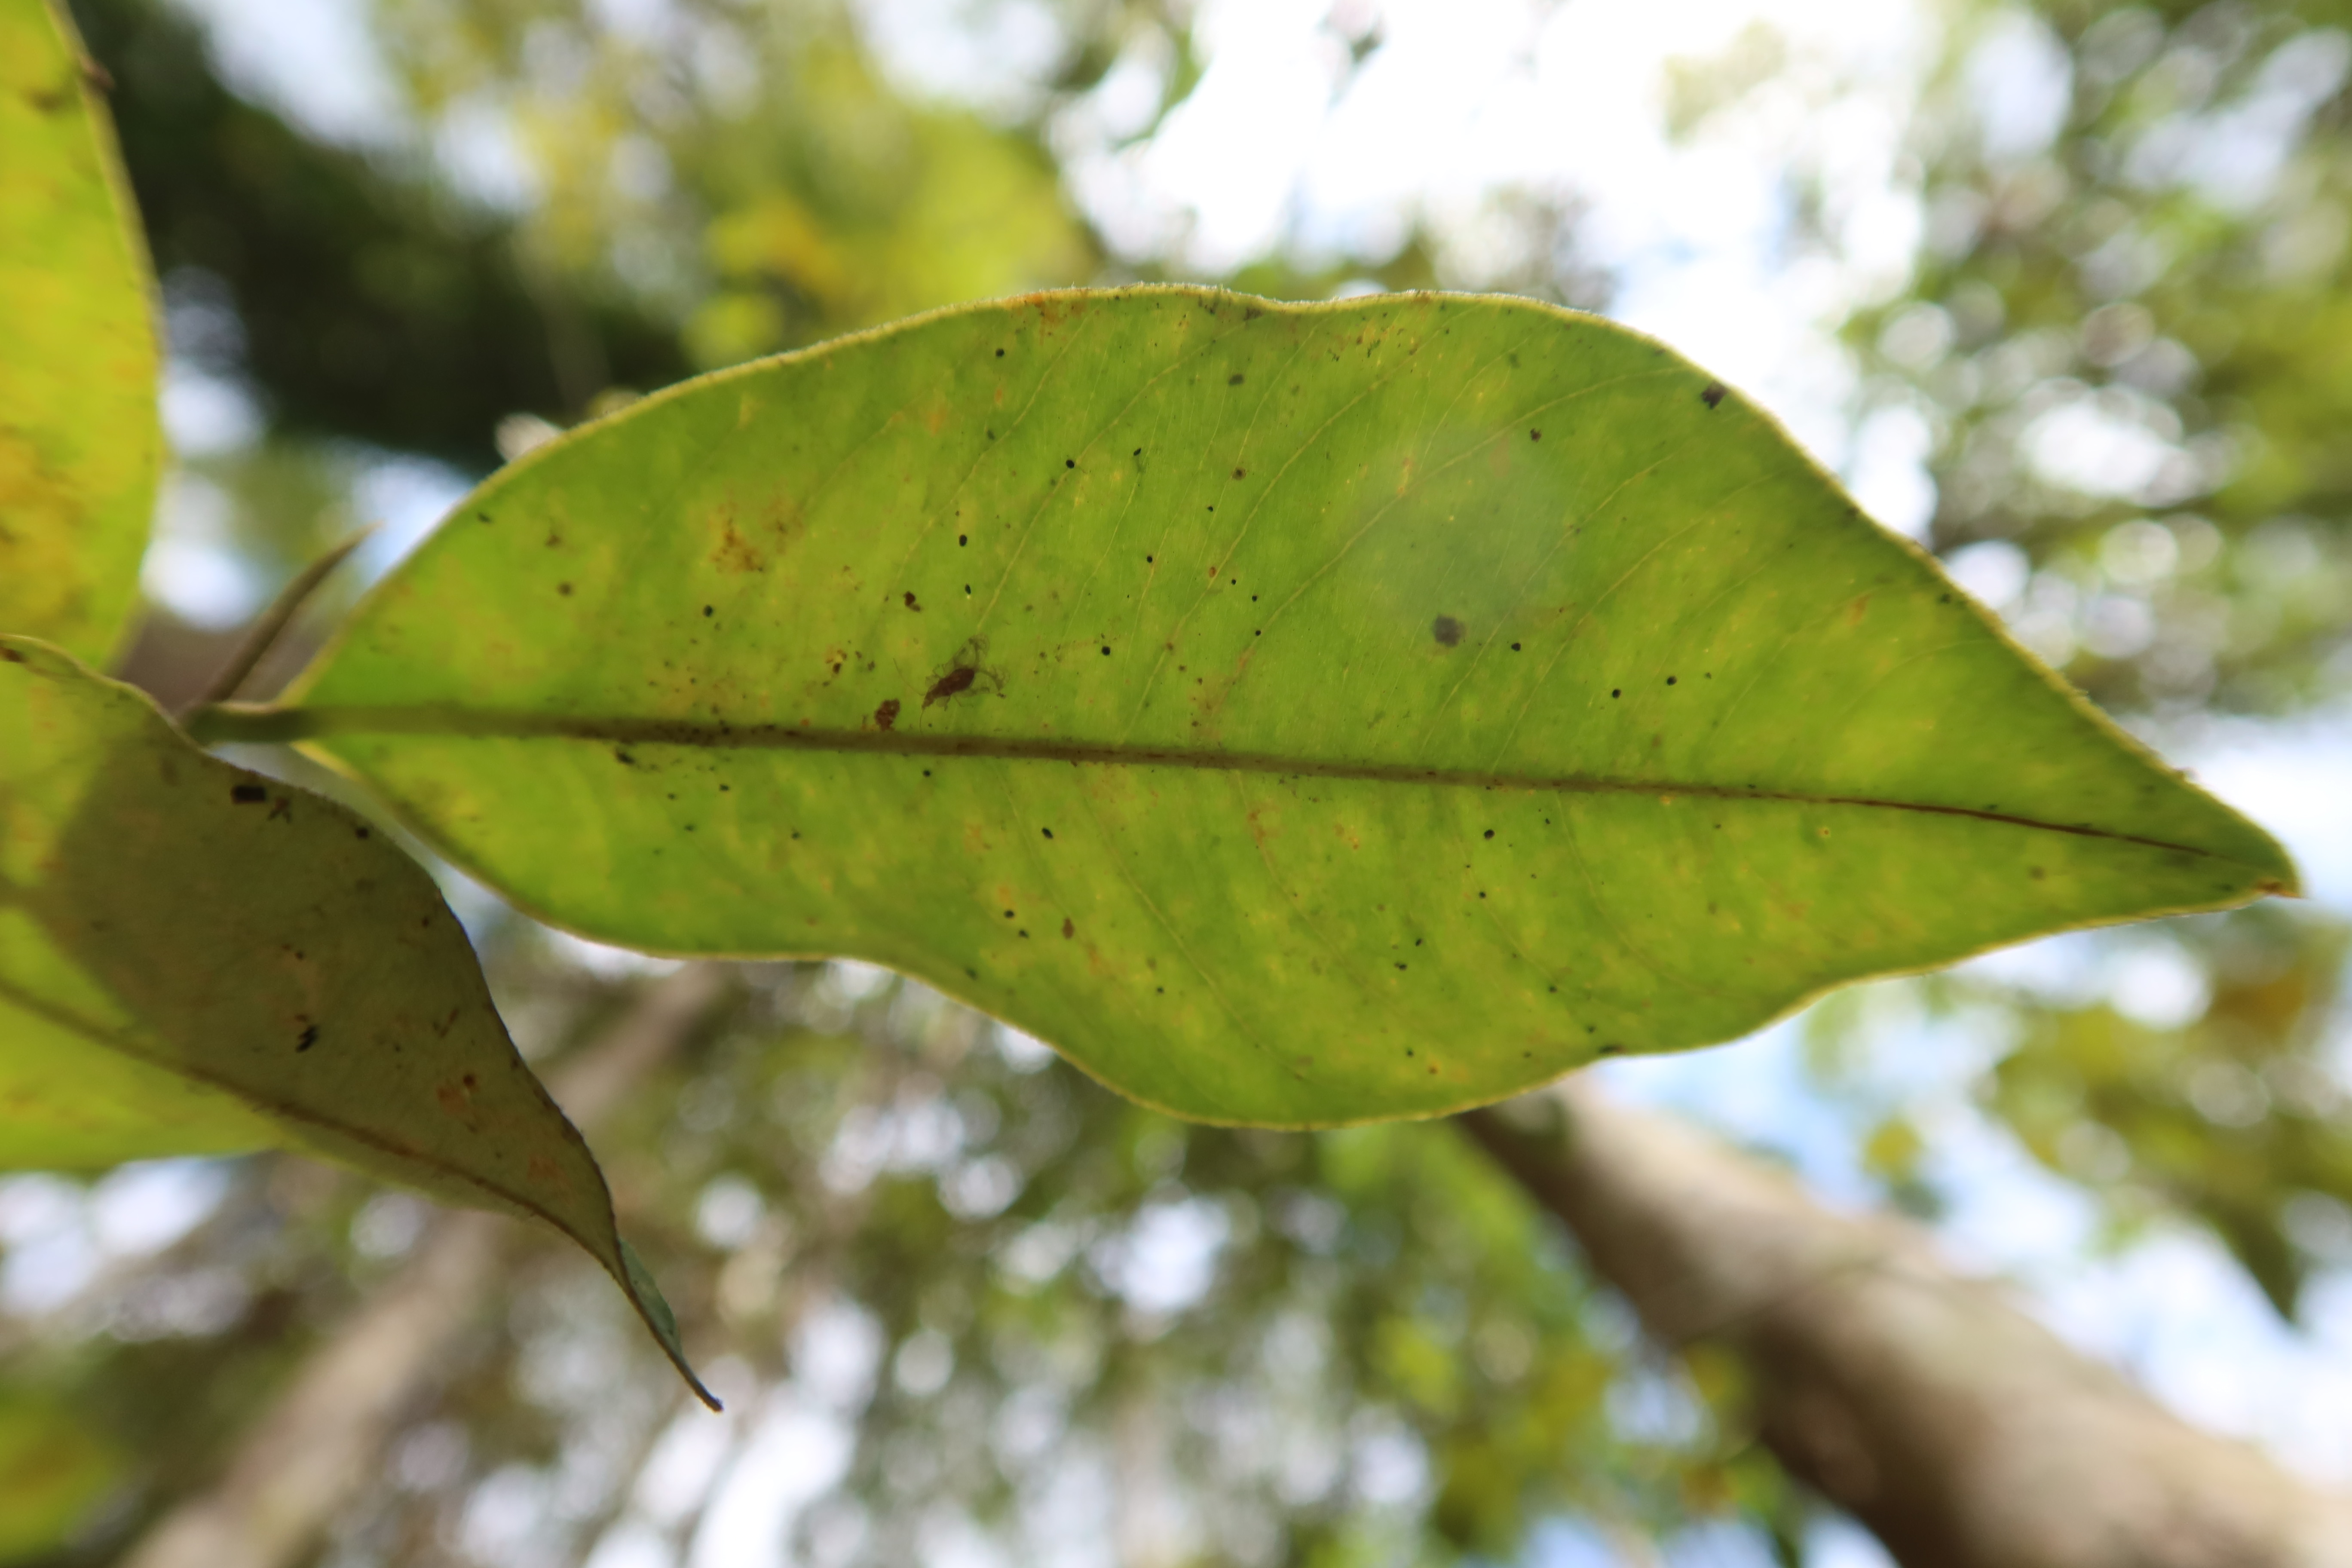
Label: Black spots